Hatari (band)

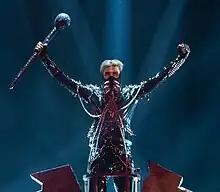
Einar Stefánsson with Hatari at Eurovision 2019 in Tel Aviv, Israel.

Klemens Nikulásson Hannigan (born 20 December 1994) is the group's vocalist and is the cousin of Matthías. He is the son of Nikulás Hannigan, the head of the trade office division at Iceland's Ministry for Foreign Affairs, and Rán Tryggvadóttir, a lawyer for legal firm LMB Mandat. Klemens has three daughters and married Ronja Mogensen on April 3, 2020. He graduated from Tækniskólinn as a furniture maker.